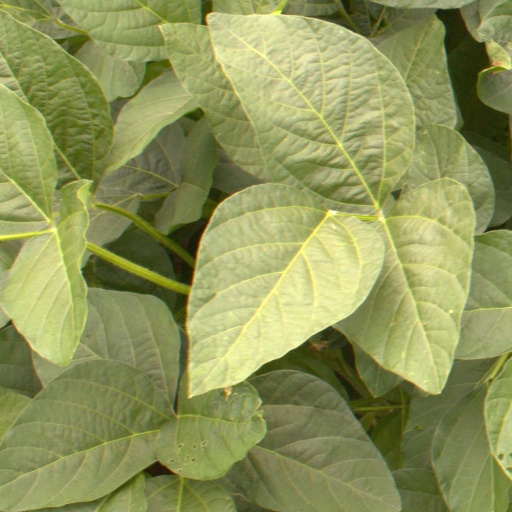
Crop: soybean